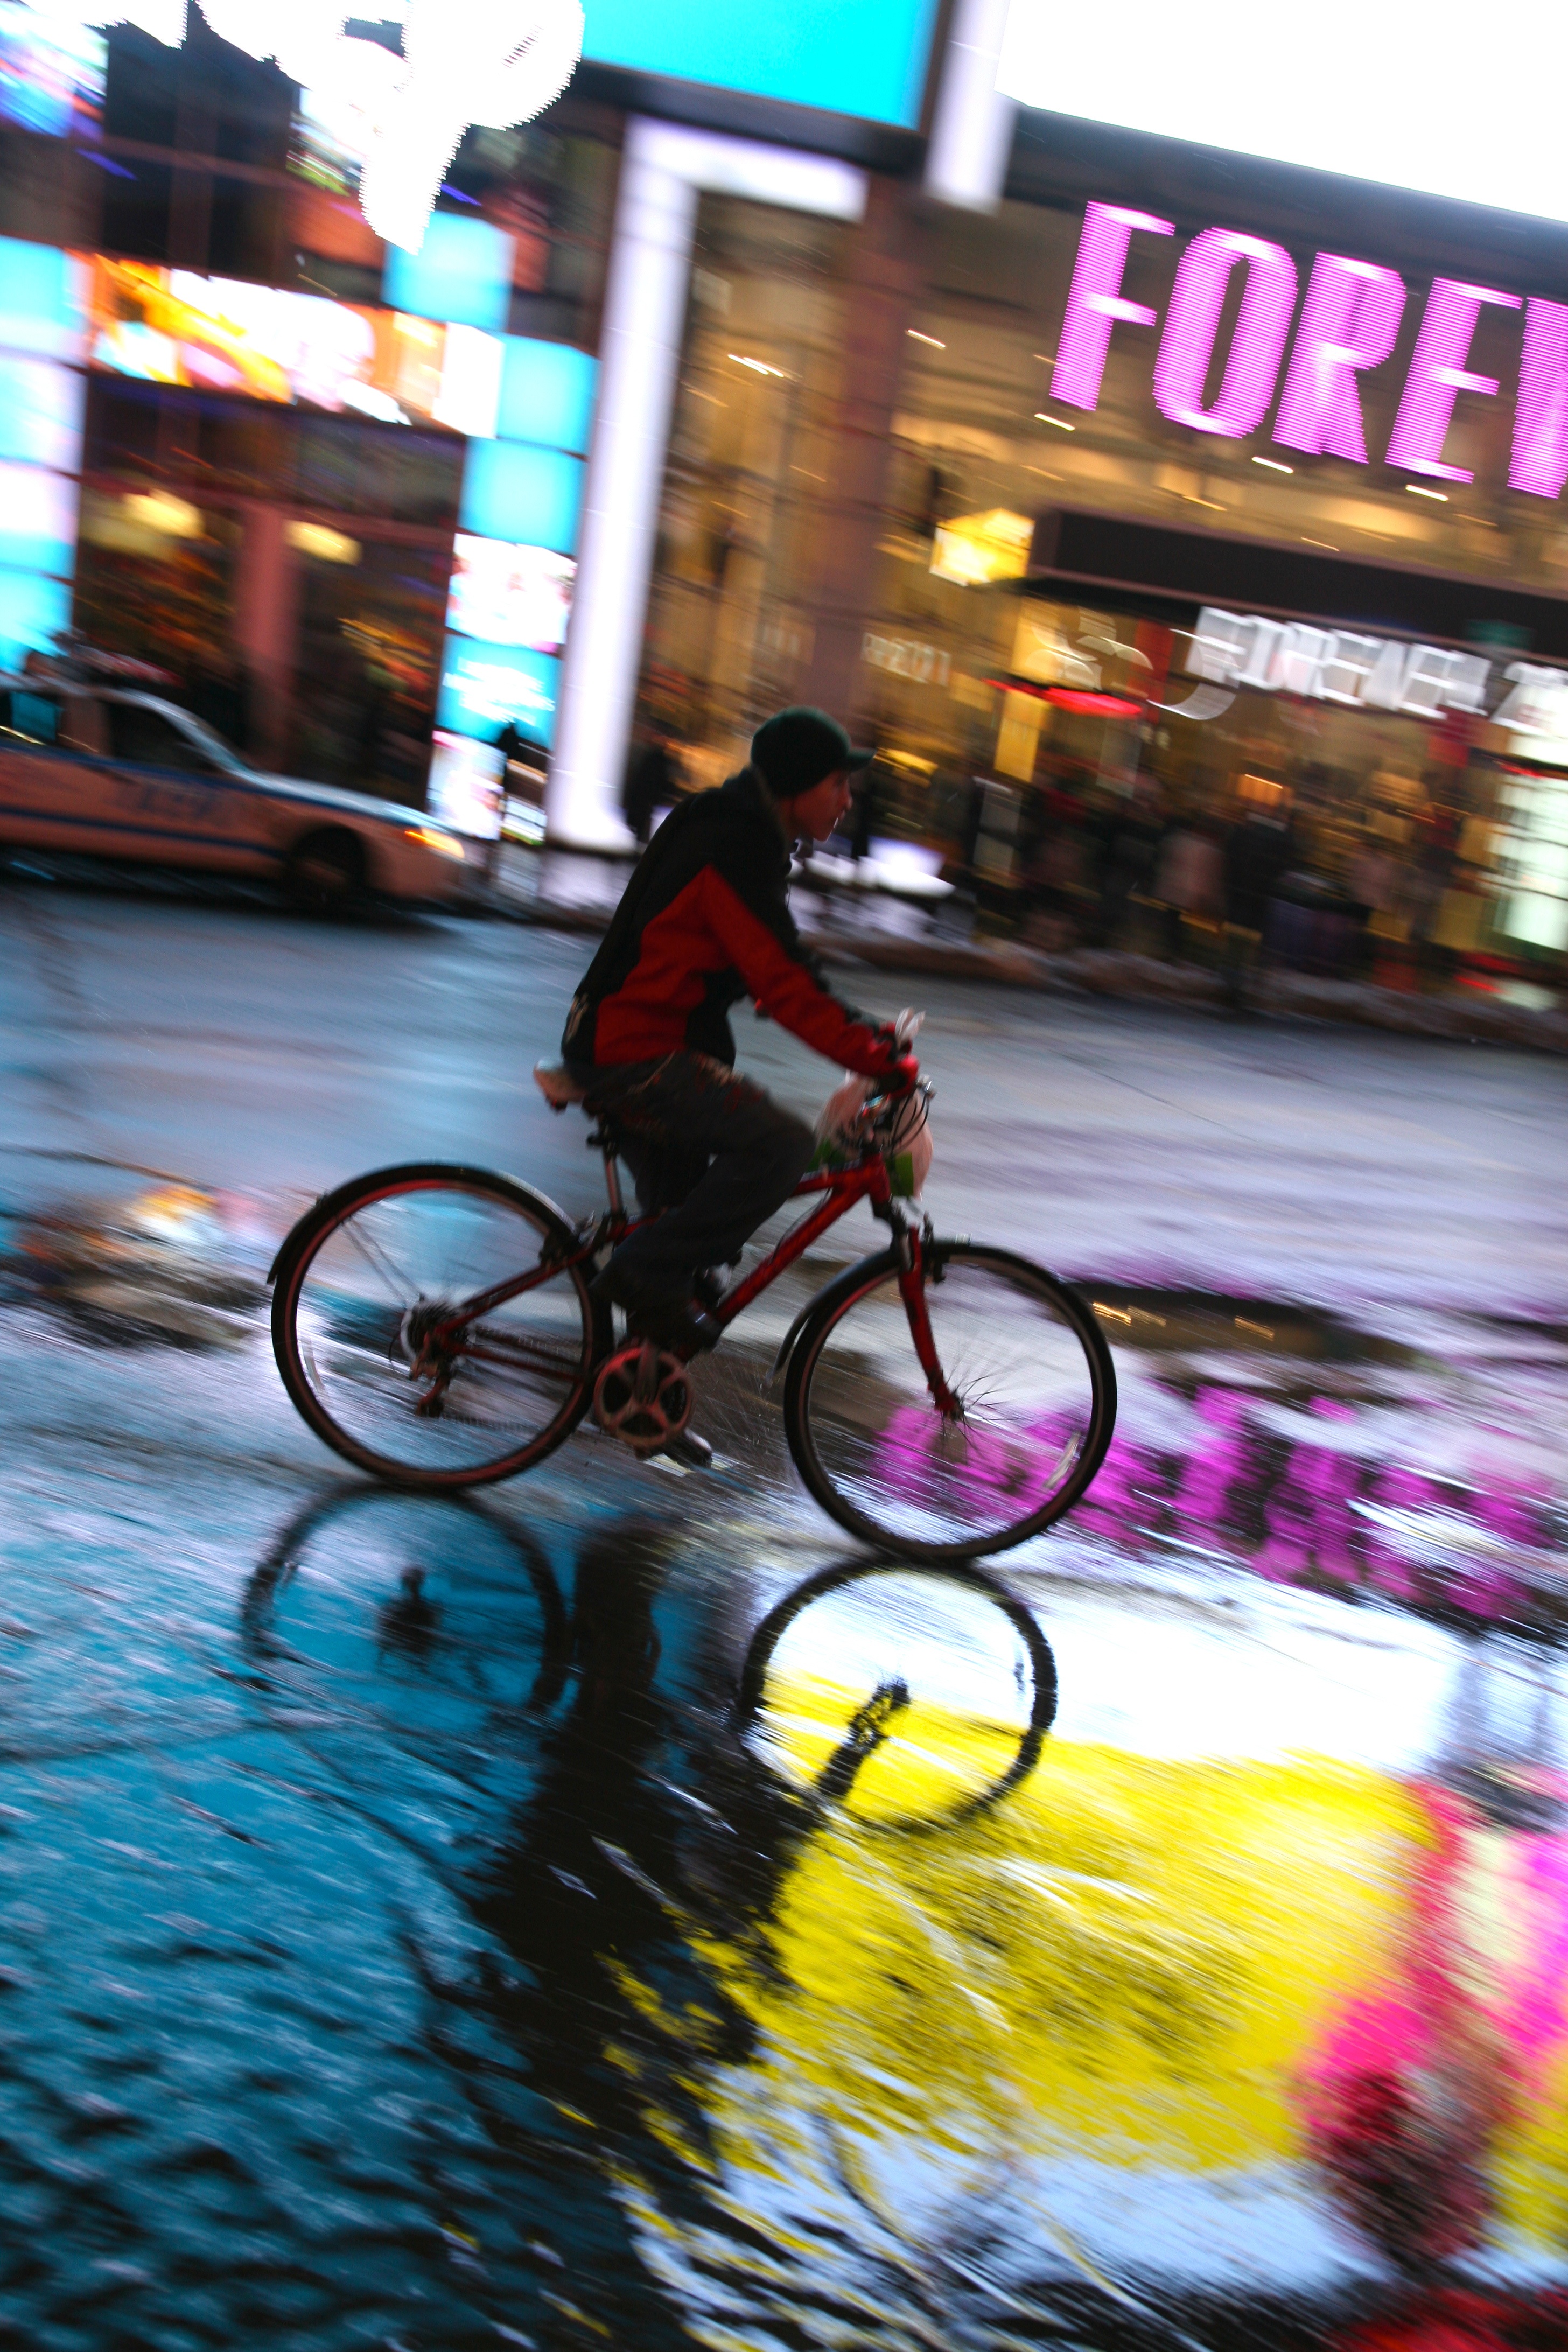
night, bicycle, manhattan, vehicle, nyc, color, extreme sport, sports equipment, cycling, newyork, sports, newyorkcity, ny, biker, canon5d, midtown, canonef24105mmf4lisusm, theatredistrict, timessquare, cycle sport, bicycle motocross, freestyle bmx